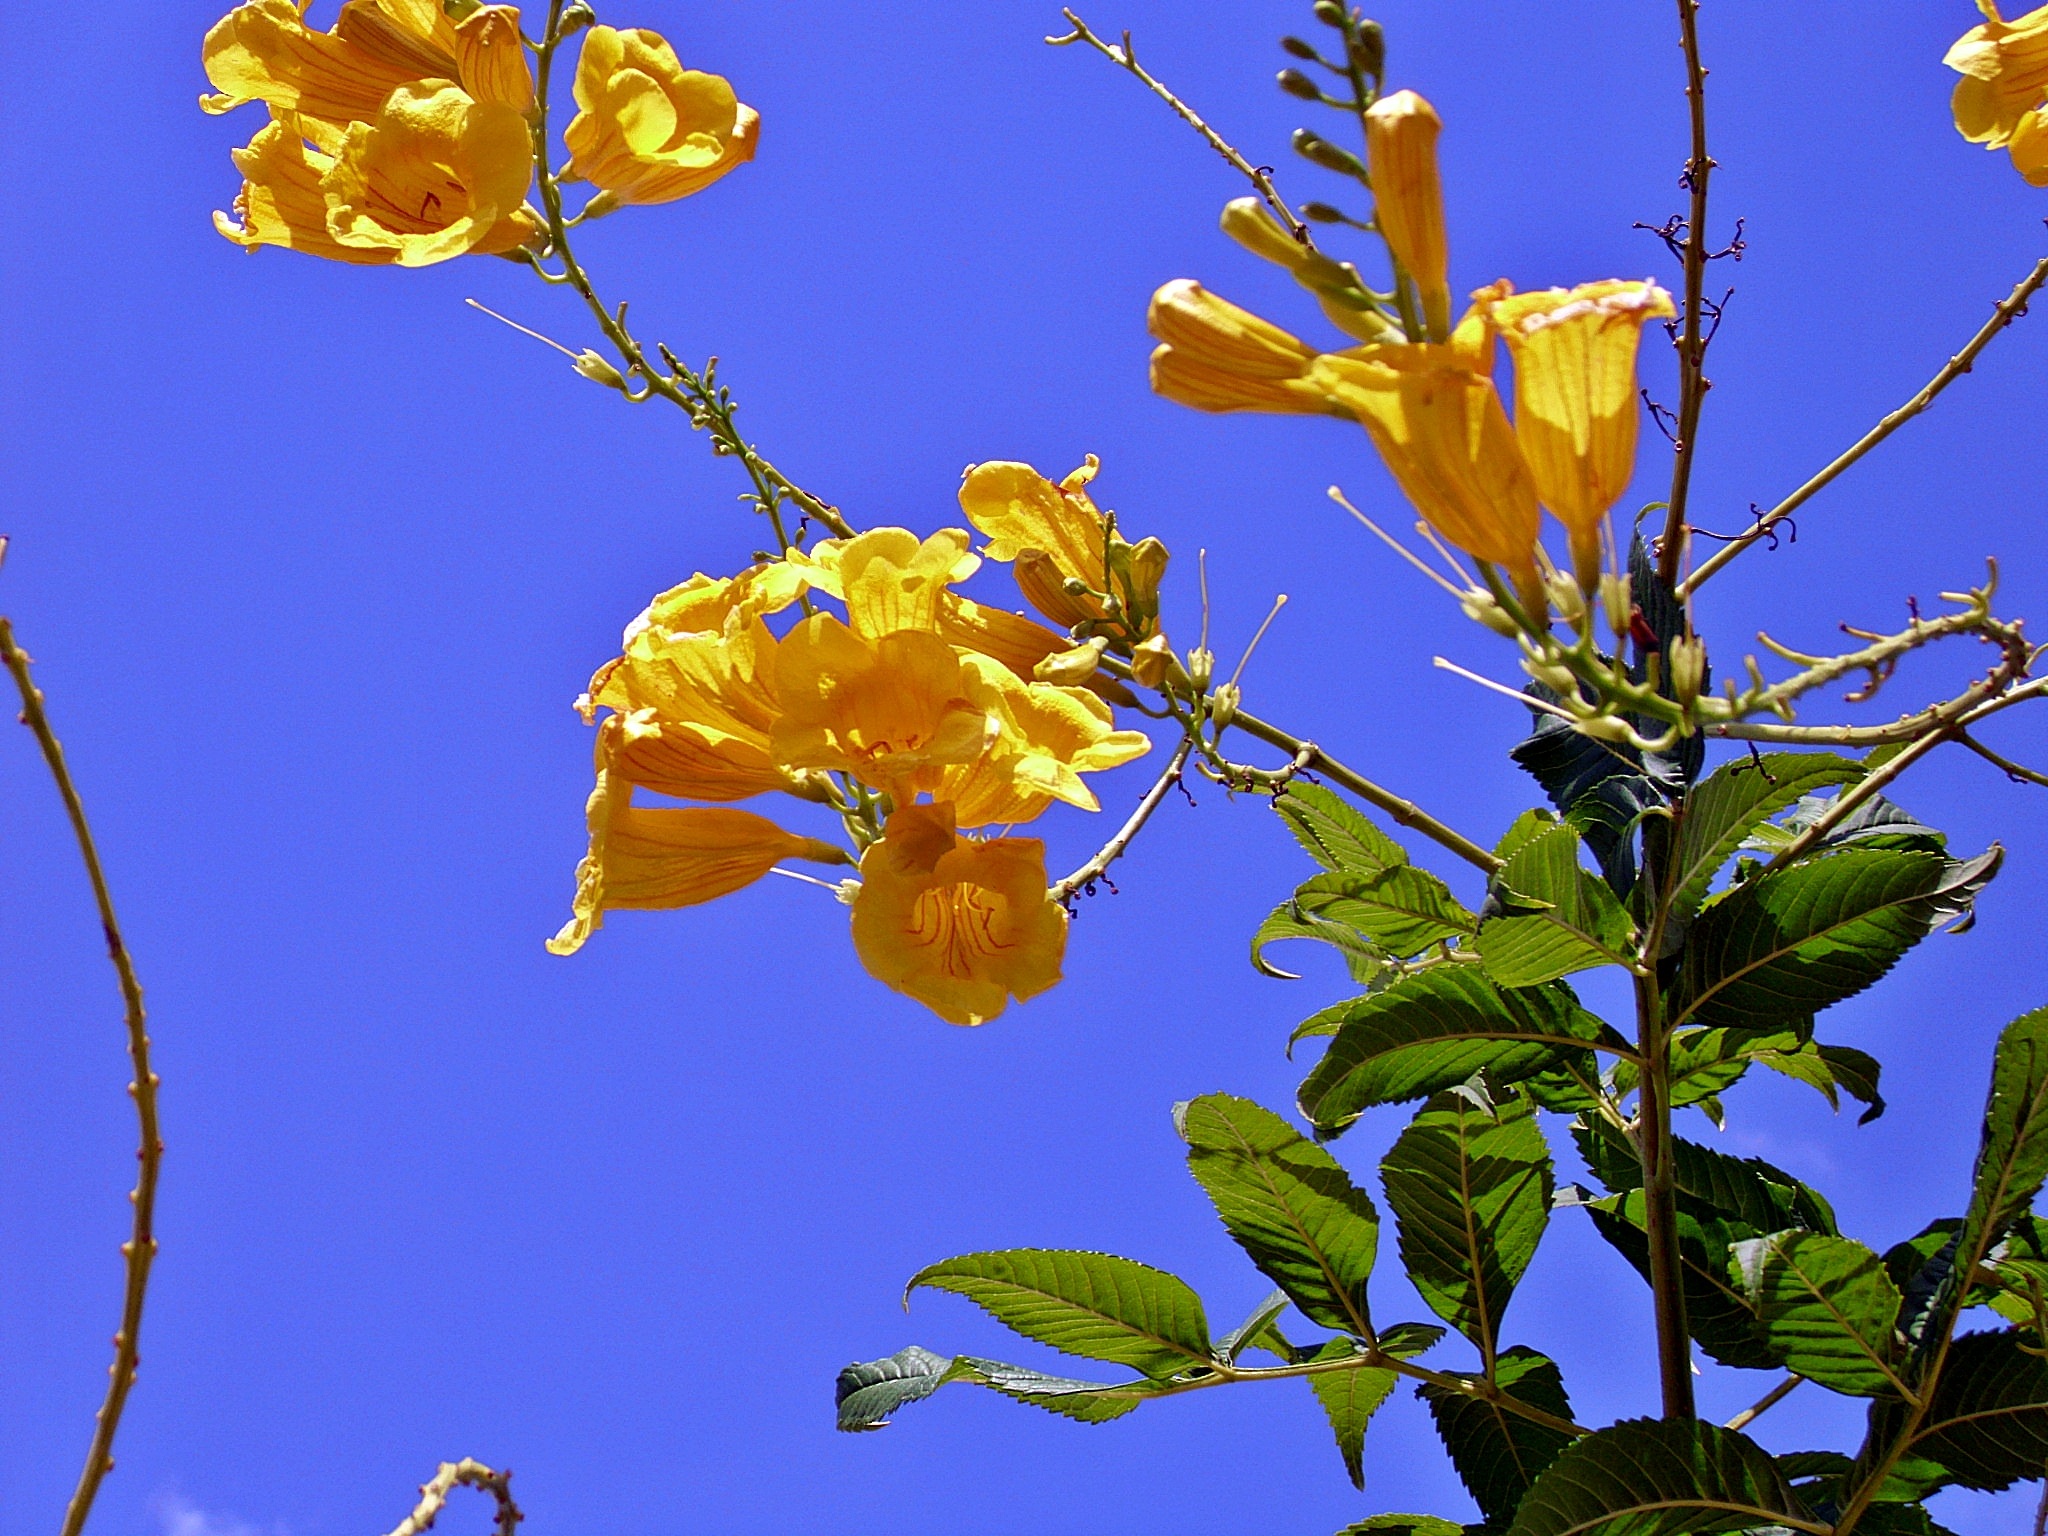
branch, blossom, plant, sunlight, leaf, flower, produce, botany, yellow, flora, wildflower, shrub, flowering plant, land plant